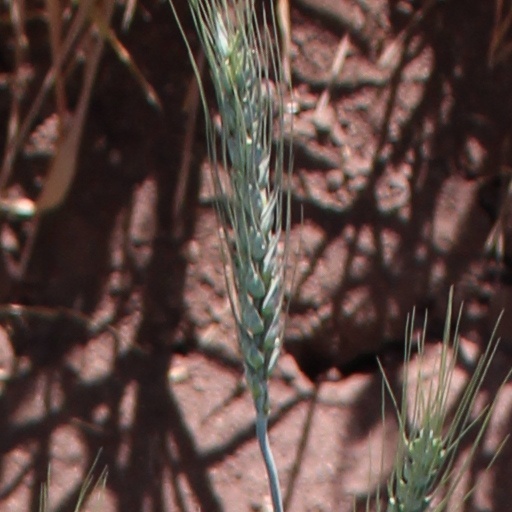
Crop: wheat